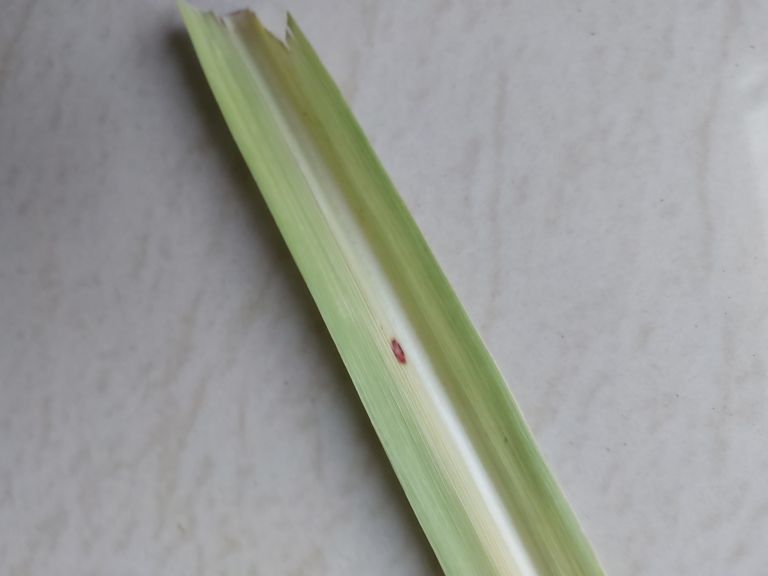
Label: Brown Spot